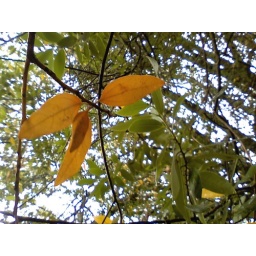
We're seeing green and yellow all over Eugene in celebration of Ducks game day...even in the trees!